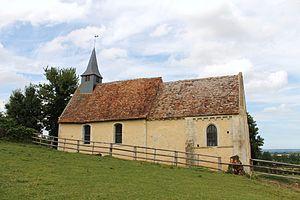
Église Saint-Pierre de Mirbel à Biéville-Quétiéville (Calvados)
Biéville-Quétiéville est une ancienne commune du département du Calvados, dans la région Normandie, en France, devenue le 1ᵉʳ janvier 2017 une commune déléguée au sein de la commune nouvelle de Belle Vie en Auge.
Cette liste regroupe une partie des monuments historiques du Calvados.
Belle Vie en Auge est une commune française située dans le département du Calvados en région Normandie, peuplée de 533 habitants.